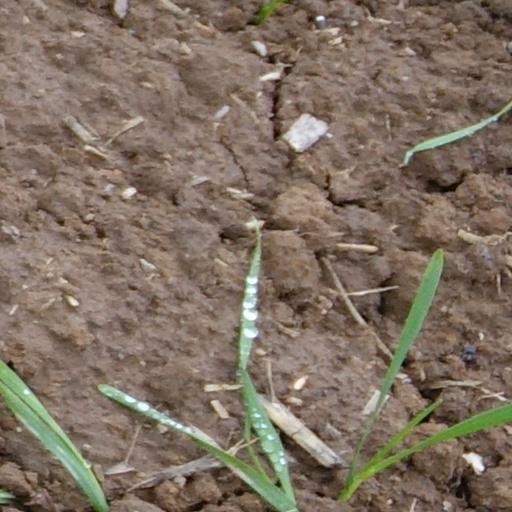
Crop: wheat